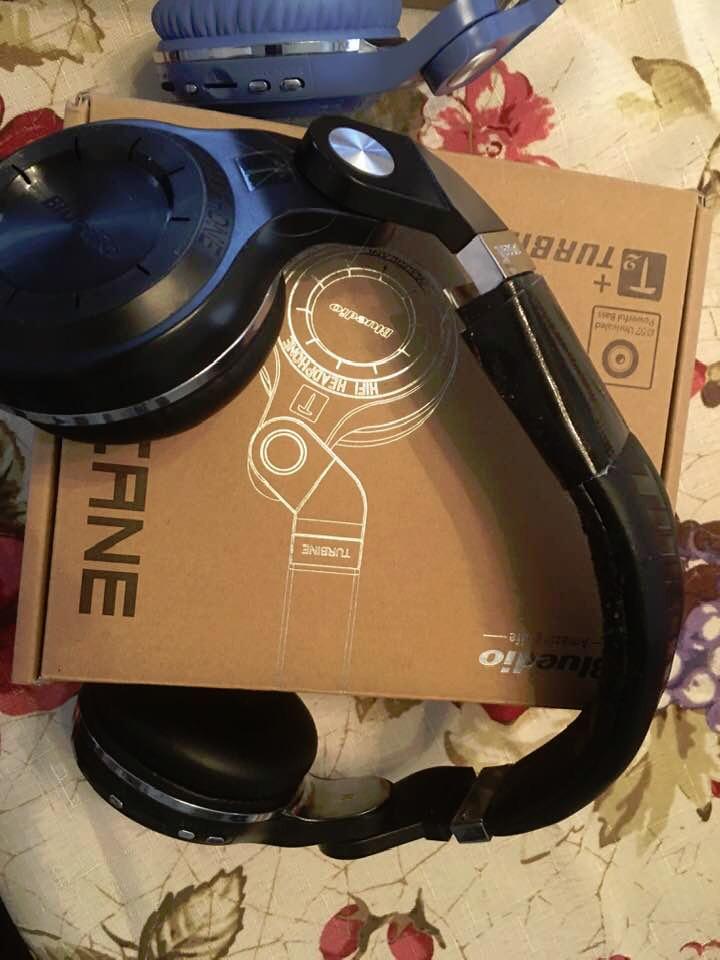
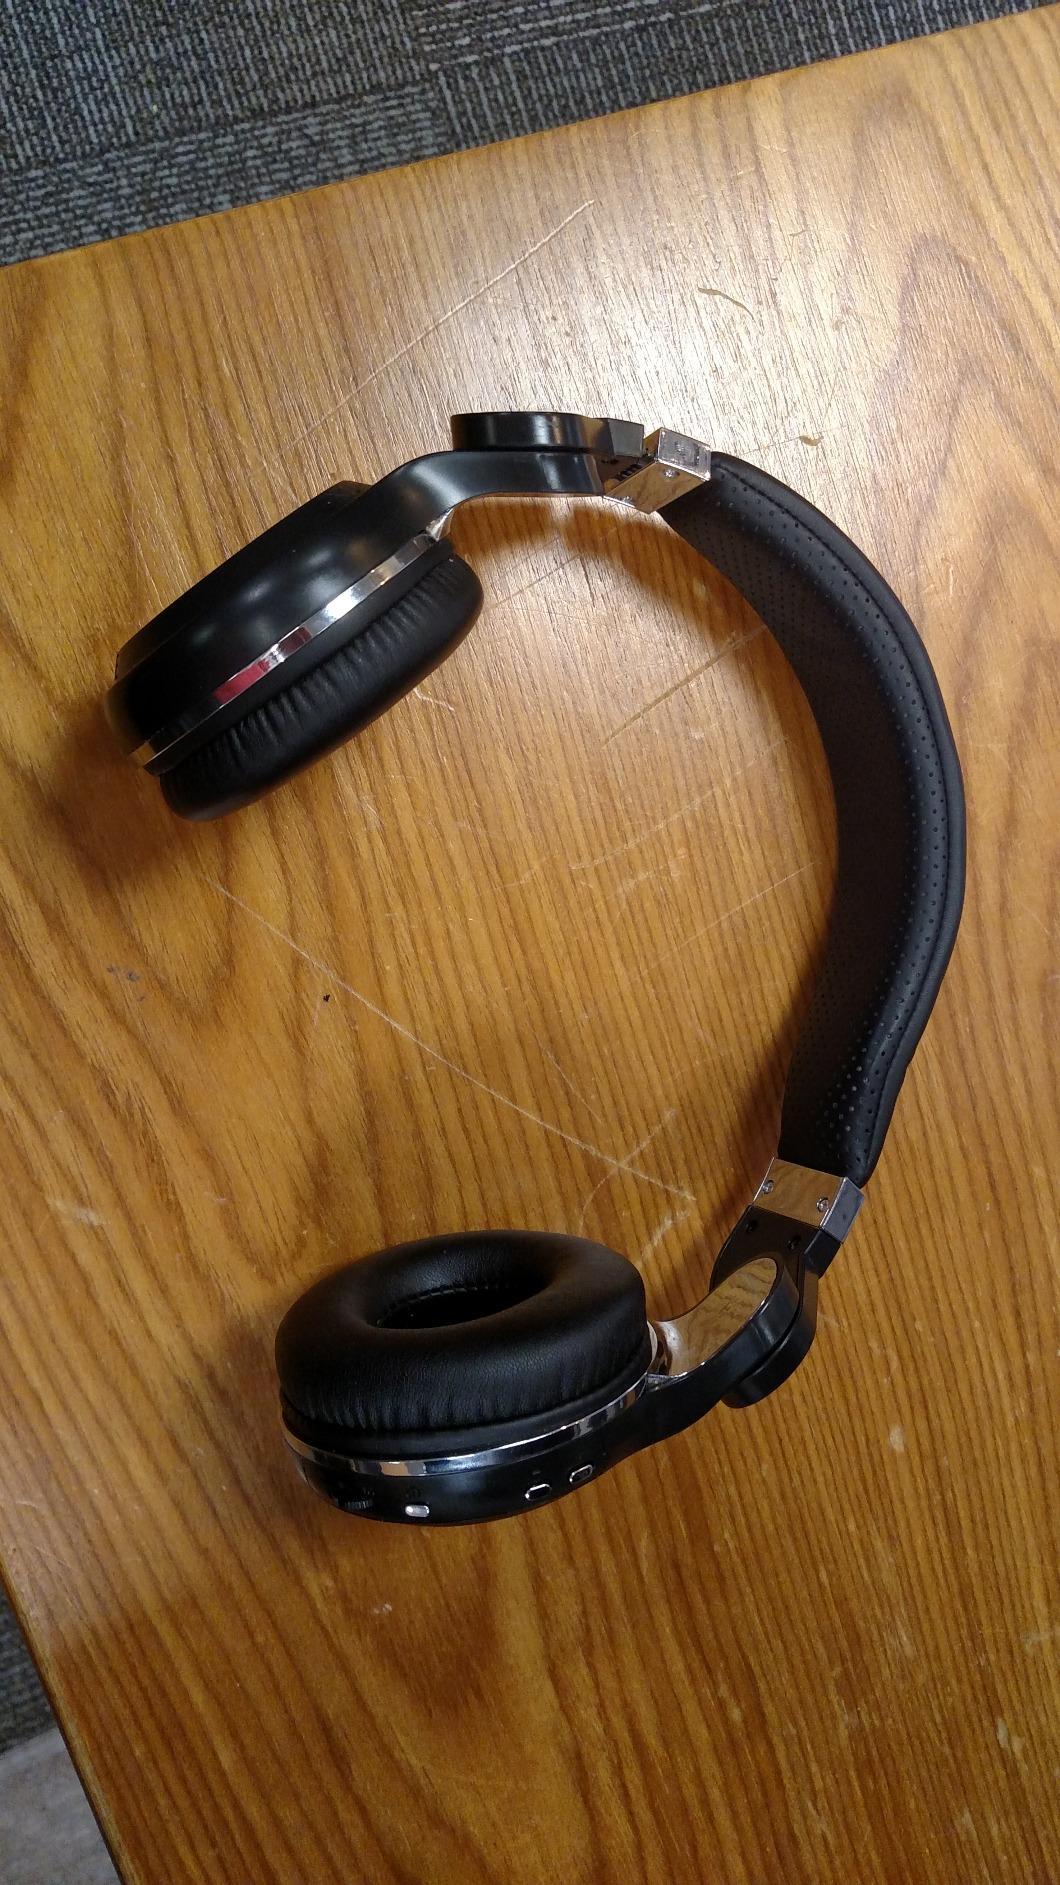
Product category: headphones
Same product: yes